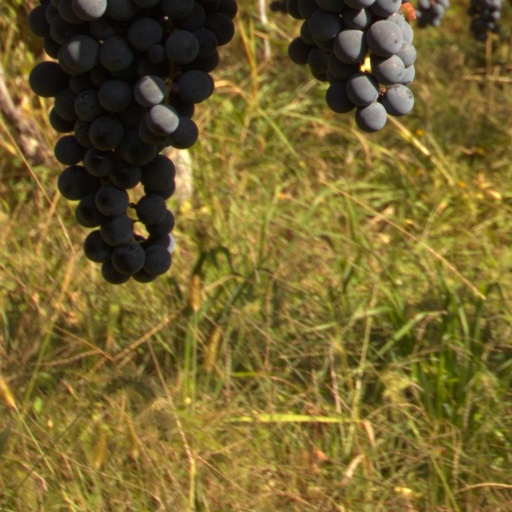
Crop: grape